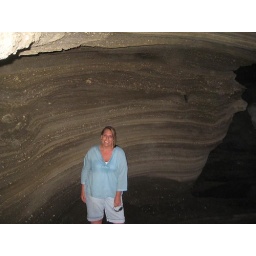
Gia under a ledge of lava rock eroded by the ocean